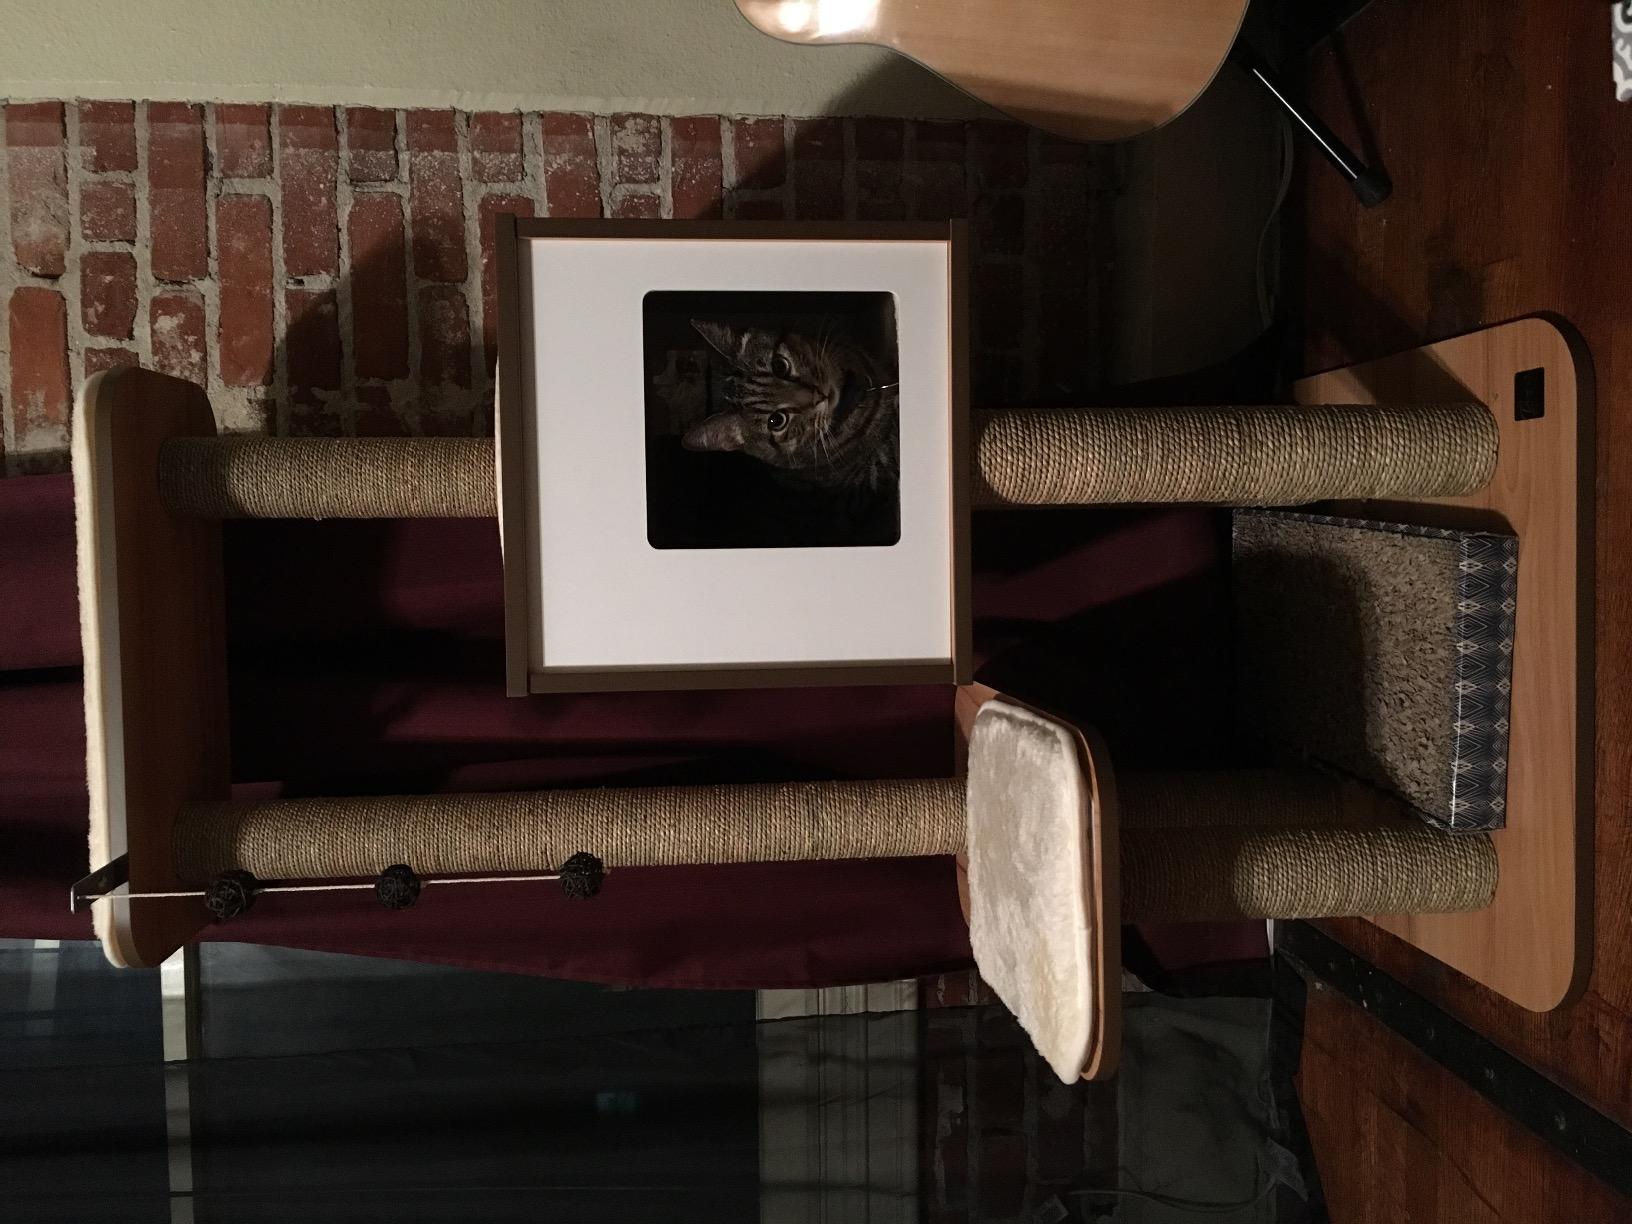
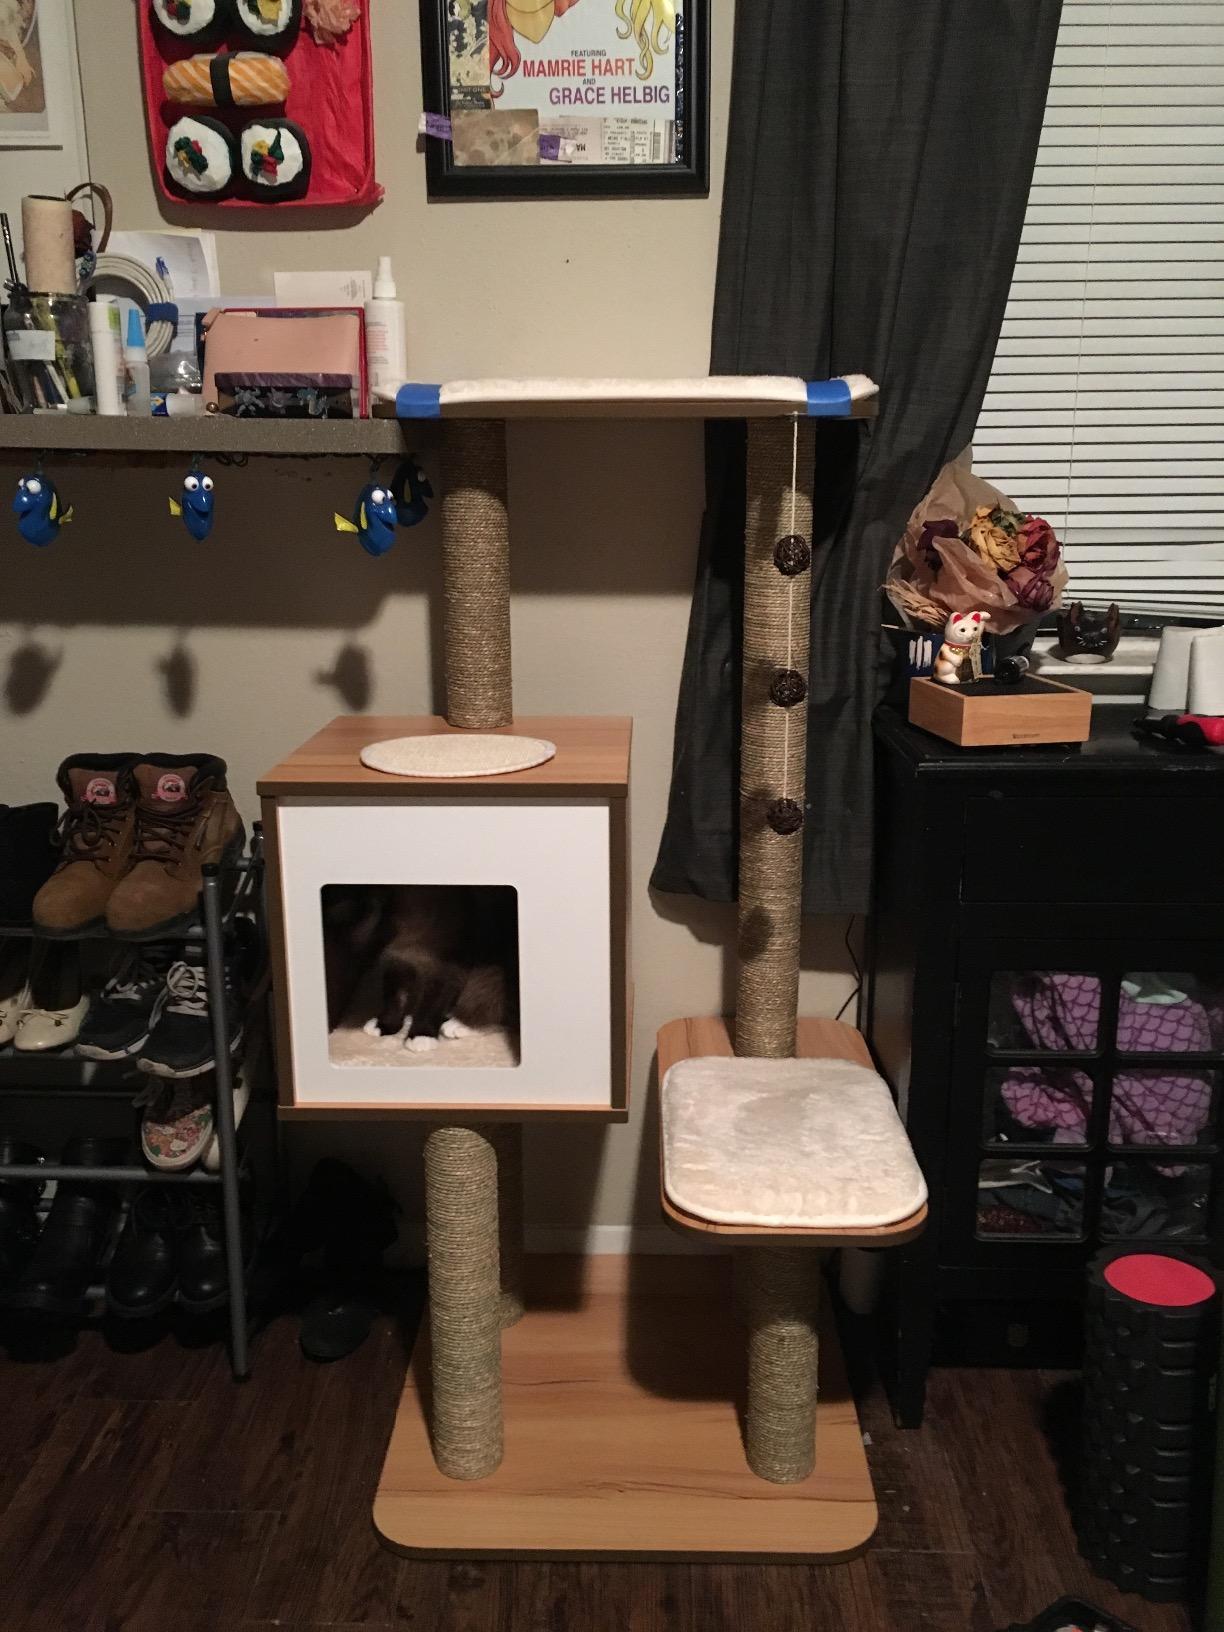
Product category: items_cat tree
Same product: yes